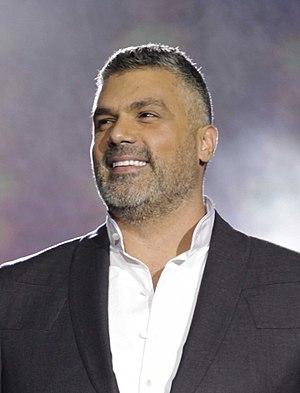
Fares Karam, né en 1973 à Jezzine, au Liban, est un chanteur populaire de variétés et de dabkeh libanais.